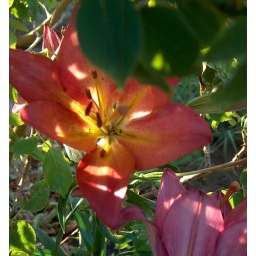
A pink and orange hybrid asian lily backlit by the setting sun